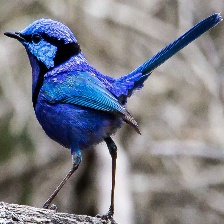
Species: SPLENDID WREN
Scientific name: MALURUS SPLENDENS